Musée de l'Histoire de France (Versailles)

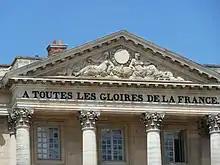
The museum was dedicated "to all France's glories" in a spirit of national reconciliation

When Louis-Philippe became king in 1830 following the July Revolution, the Palace of Versailles had been mostly unoccupied for more than 40 years and had fallen into disrepair. Louis-Philippe, who had a personal interest in history, decided in 1833 to repurpose the massive building for a non-residential use. His minister Marthe Camille Bachasson, Count of Montalivet was instrumental in the development of the museum project.